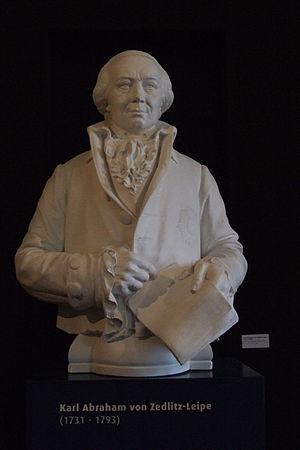
Le manoir de Reckahn est un petit château du Brandebourg situé à Reckahn, village de la municipalité de Kloster Lehnin. Il se trouve au bord de la Plane, à environ dix kilomètres au sud de la ville de Brandebourg-sur-la-Havel. Il abrite en partie un petit musée ouvert en 2001 consacré à l'histoire de la famille von Rochow, ancienne famille propriétaire, et à l'un de ses membres éminents, Friedrich Eberhard von Rochow, réformateur du système scolaire du royaume de Prusse à l'époque des Lumières. Le reste du manoir sert aux congrès, rencontres et séminaires de l'université de Potsdam à laquelle il appartient aujourd'hui.